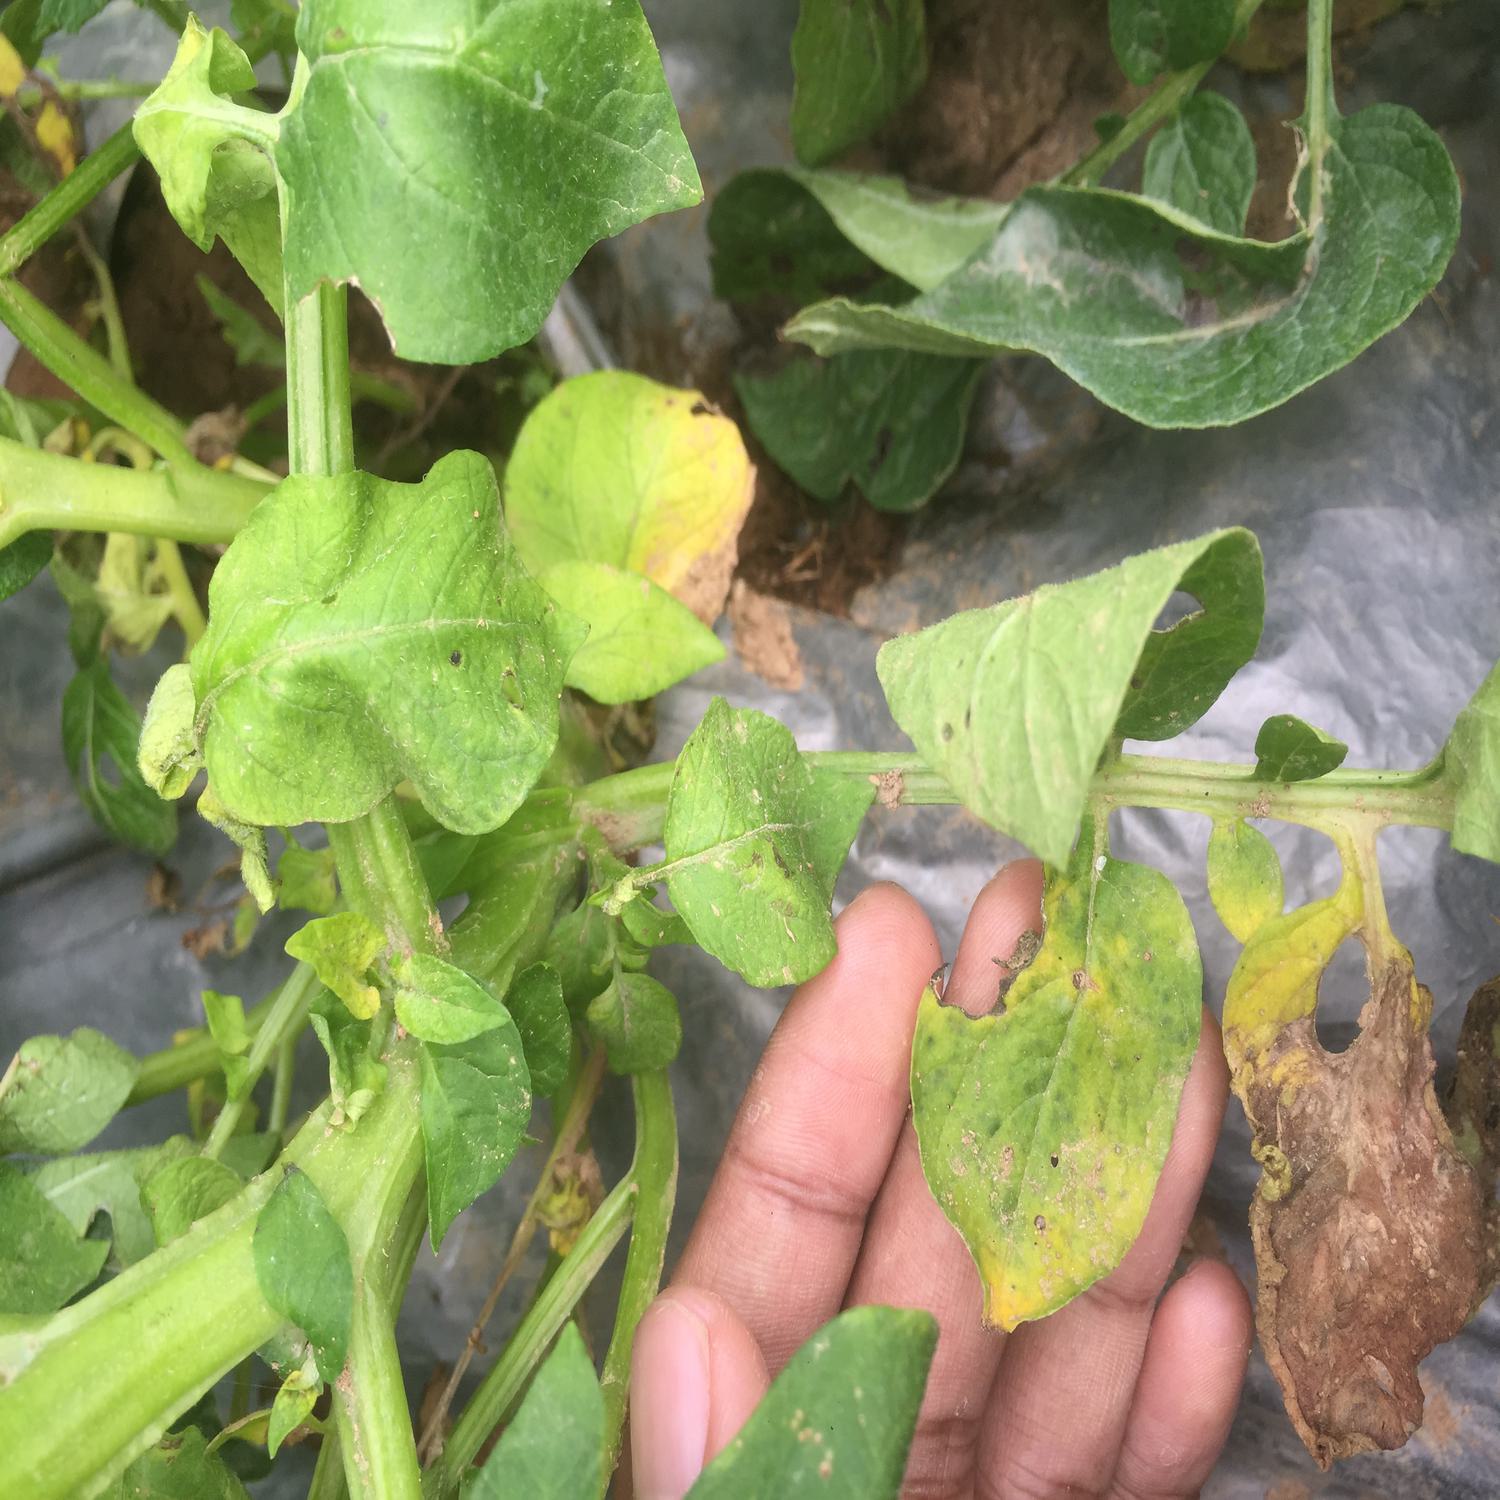
Label: Nematode